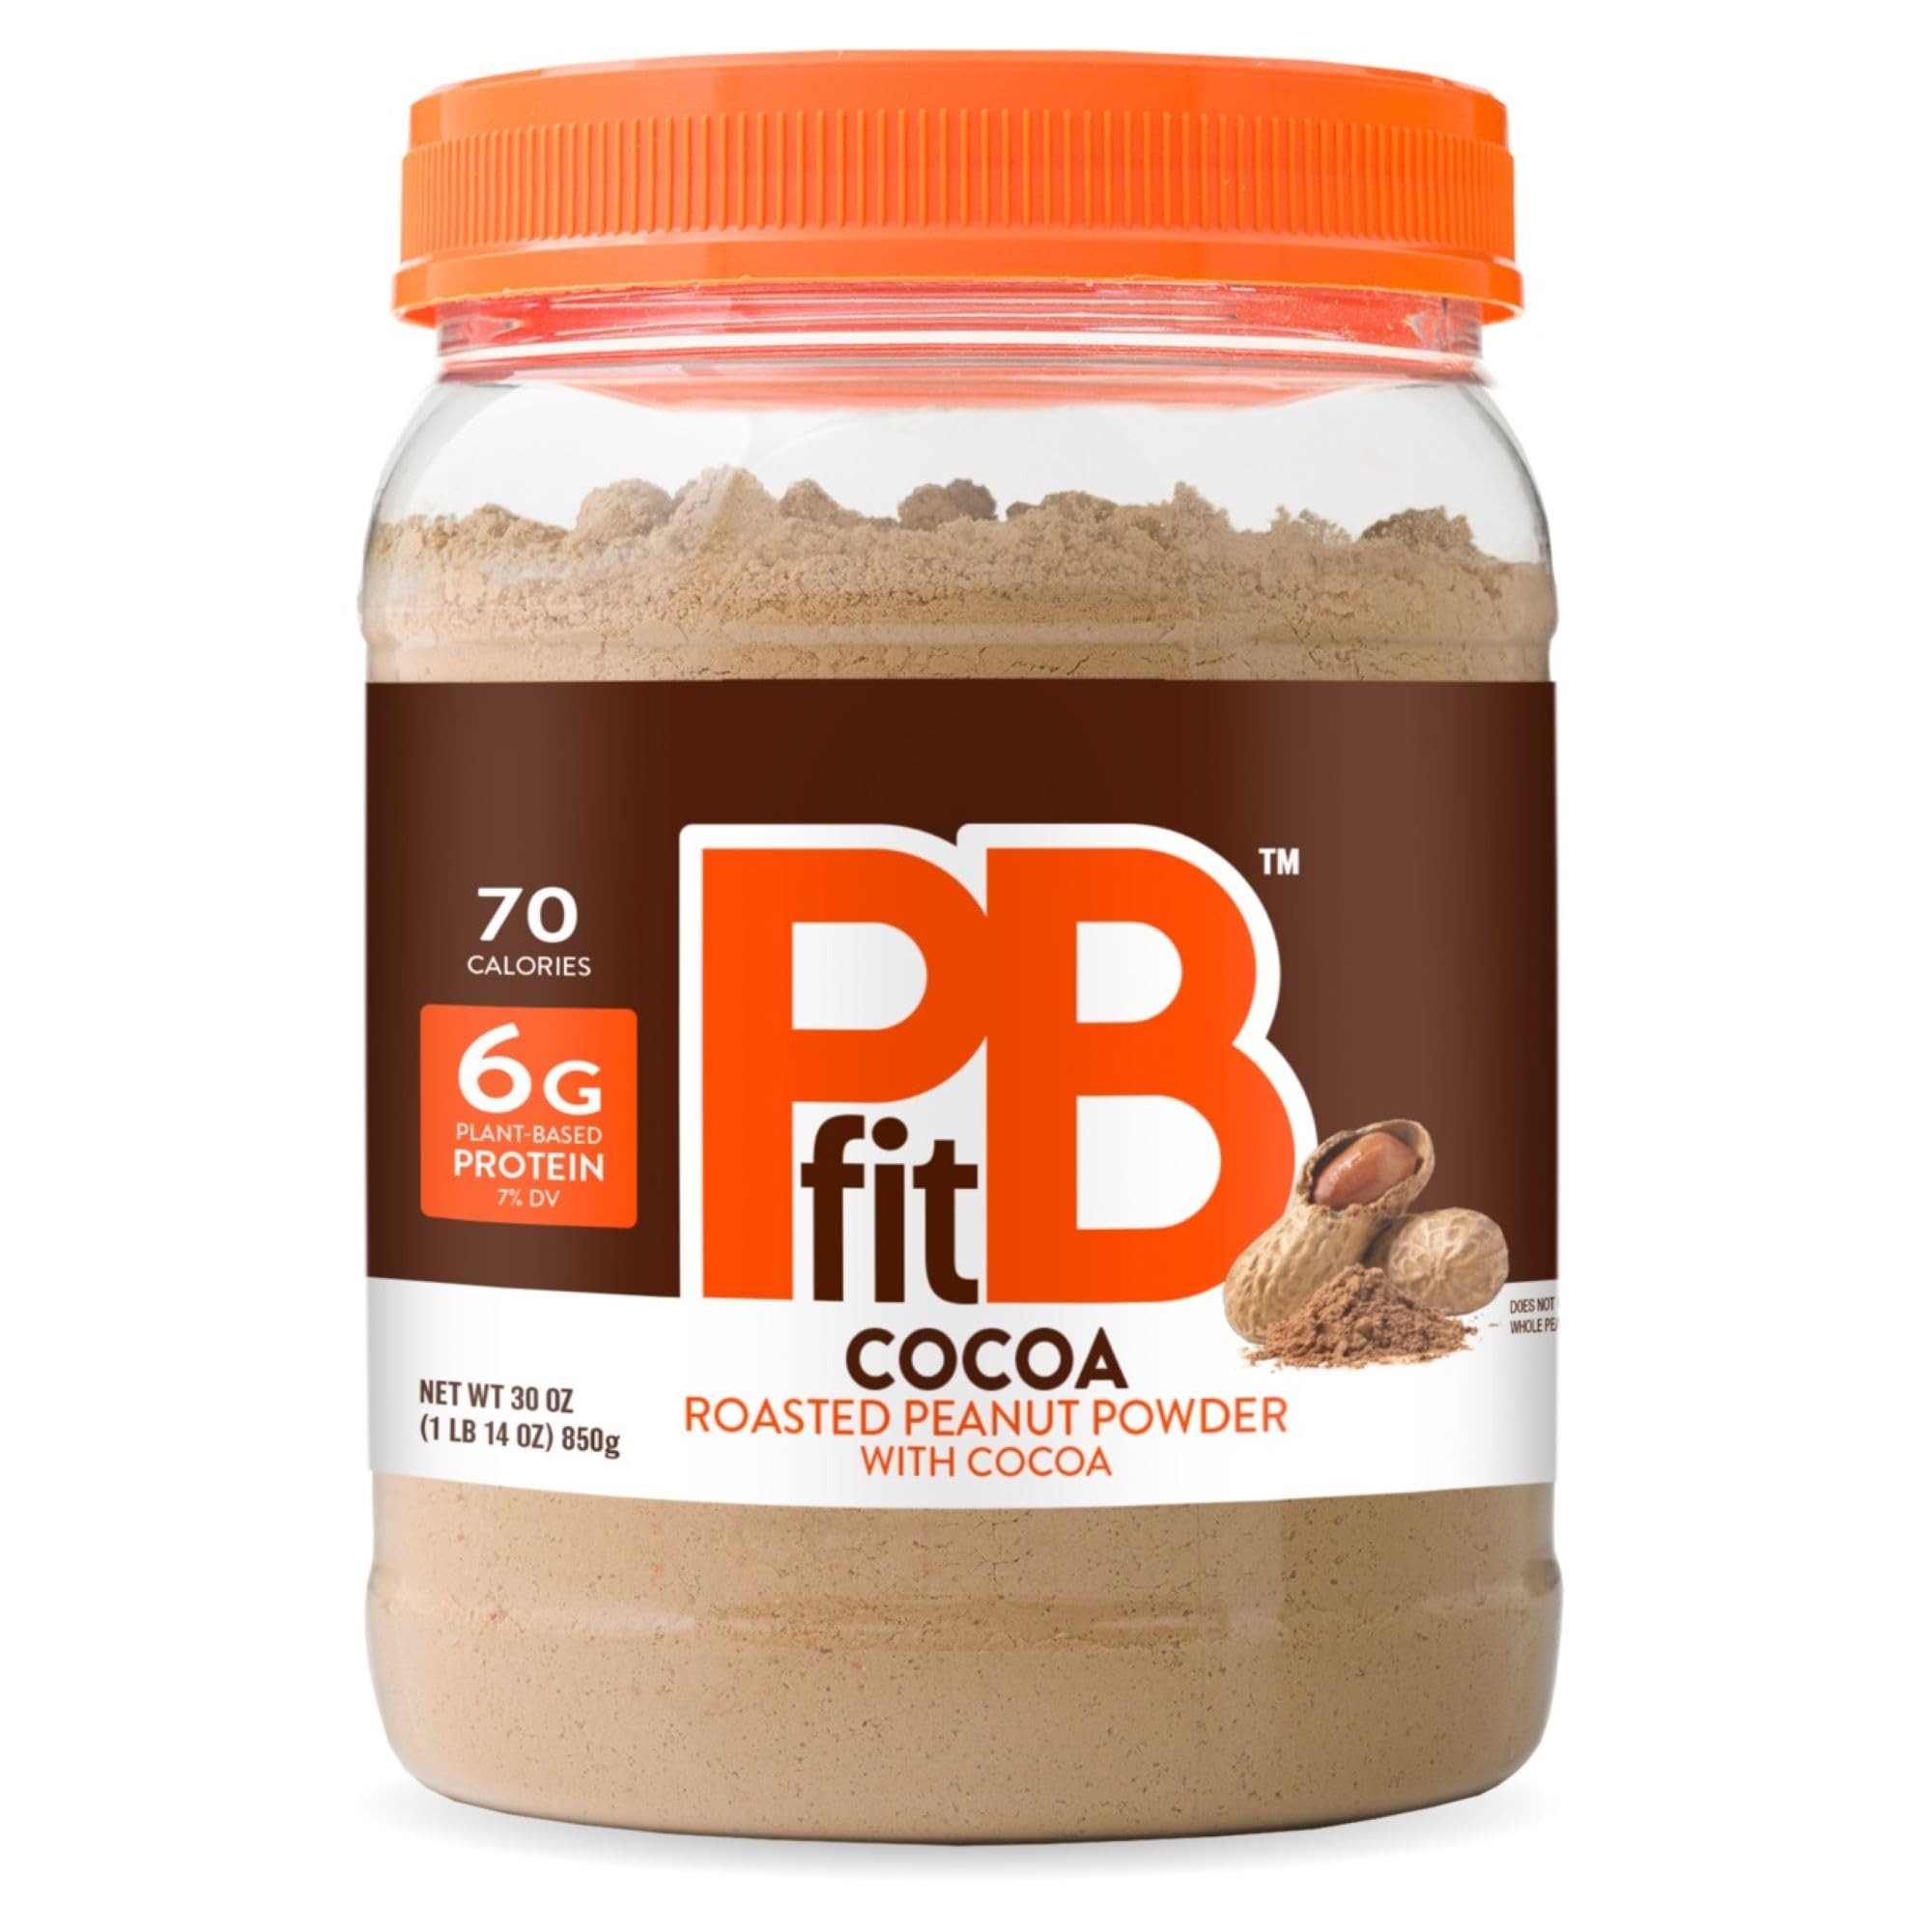
Item Name: PBfit 30 Ounce Peanut Butter Powder Chocolate Flavor, Cocoa Powdered Peanut Butter Spread From Real Roasted Peanuts and Cocoa, 6g of Protein 7% DV, Gluten-Free, 70 calories, 88% less fat (Pack of 1)
Bullet Point 1: SAME GREAT TASTE: PBfit Cocoa Peanut Butter Powder uses premium cocoa to give you the chocolate flavor you crave and the protein you need. It beats hazelnut and chocolate nut spreads with 88% less fat and 1/2 the calories of other chocolate nut spreads
Bullet Point 2: PROTEIN POWER: With 6g of protein 7%DV in one serving of Cocoa PBfit, you can get a boost of protein right before your workout at the gym. Try adding it to the protein powder you already use or use it in your morning smoothie for a delicious protein boost. Great for men and women
Bullet Point 3: SIMPLE INGREDIENTS: Cocoa PBfit is made with 4 simple ingredients: roasted peanuts, cane sugar, cocoa, salt. Did we mention it's gluten-free? It's a wholesome, delicious blend of roasted peanuts and cocoa in a low-fat powder
Bullet Point 4: DELICIOUSNESS DEFINED: BetterBody Foods is committed to using foods made with real ingredients you can pronounce. Our Cocoa PBfit is gluten-free, dairy-free, and soy-free but not taste-free because even clean-eating people have taste buds
Bullet Point 5: BLEND, BAKE, OR SPREAD: When it comes to the uses for Cocoa PBfit, the possibilities are endless. Mix into baked goods like bread, pancakes, waffles, and cookies to add a great chocolatey peanut butter flavor. You can also blend it into breakfast smoothies and other drinks for a tasty, low-fat protein boost after the gym
Value: 30.0
Unit: Ounce

Price: 12.375